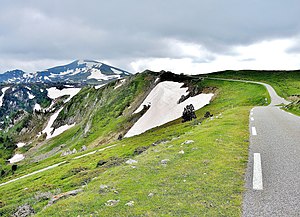
Port de Pailhères / Galleri
Port de Pailhères er et bjergpas i den østlige og franske del af Pyrenæerne i departementet Ariège. Passet passeres ad landevejen D25 fra Mijanès til Ascou og Ax-les-Thermes, og er kun tilgængelig i en kortere periode om sommeren. Der er flere vintersportssteder i området omkring Pailhères-passet.